Amrose B. Coller

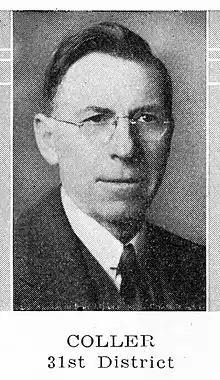
Ambrose Benson Coller

Amrose Benson Coller (September 6, 1885 – June 6, 1951) was a member of the Wisconsin State Senate.